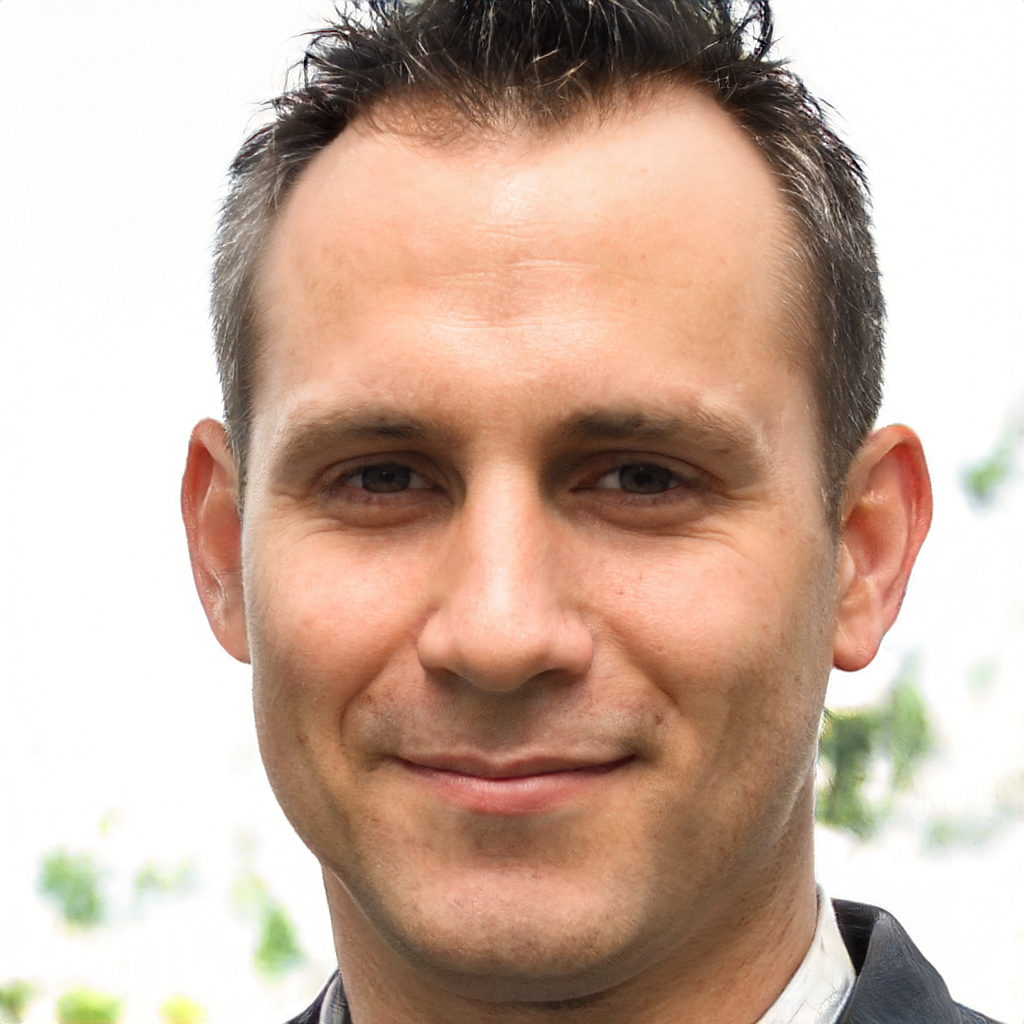
Gender: Male